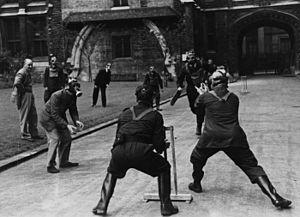
"La bibliothèque Maughan est la principale bibliothèque de recherche du King's College de Londres. Elle est rattachée au Campus Strand. Bâtiment néo-gothique du XIXᵉ siècle situé sur Chancery Lane, à Londres, il abritait autrefois le siège du Public Record Office, connu sous le nom de ""coffre-fort de l'Empire "" et a été acquis par l'université en 2001. Après une réhabilitation de 35 millions de livres opérée par Gaunt Francis Architects, la bibliothèque Maughan est la plus grande bibliothèque universitaire rénovée au Royaume-Uni depuis la Seconde Guerre mondiale.